Kenosee Superslides

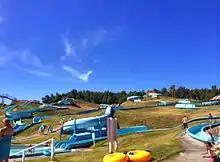
Kenosee Superslides in 2016

The Kenosee Superslides were a water park in Moose Mountain Provincial Park, or Kenosee Lake in Saskatchewan, Canada.